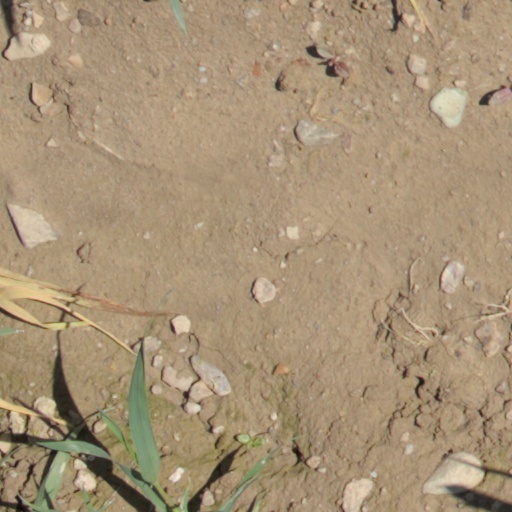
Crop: wheat